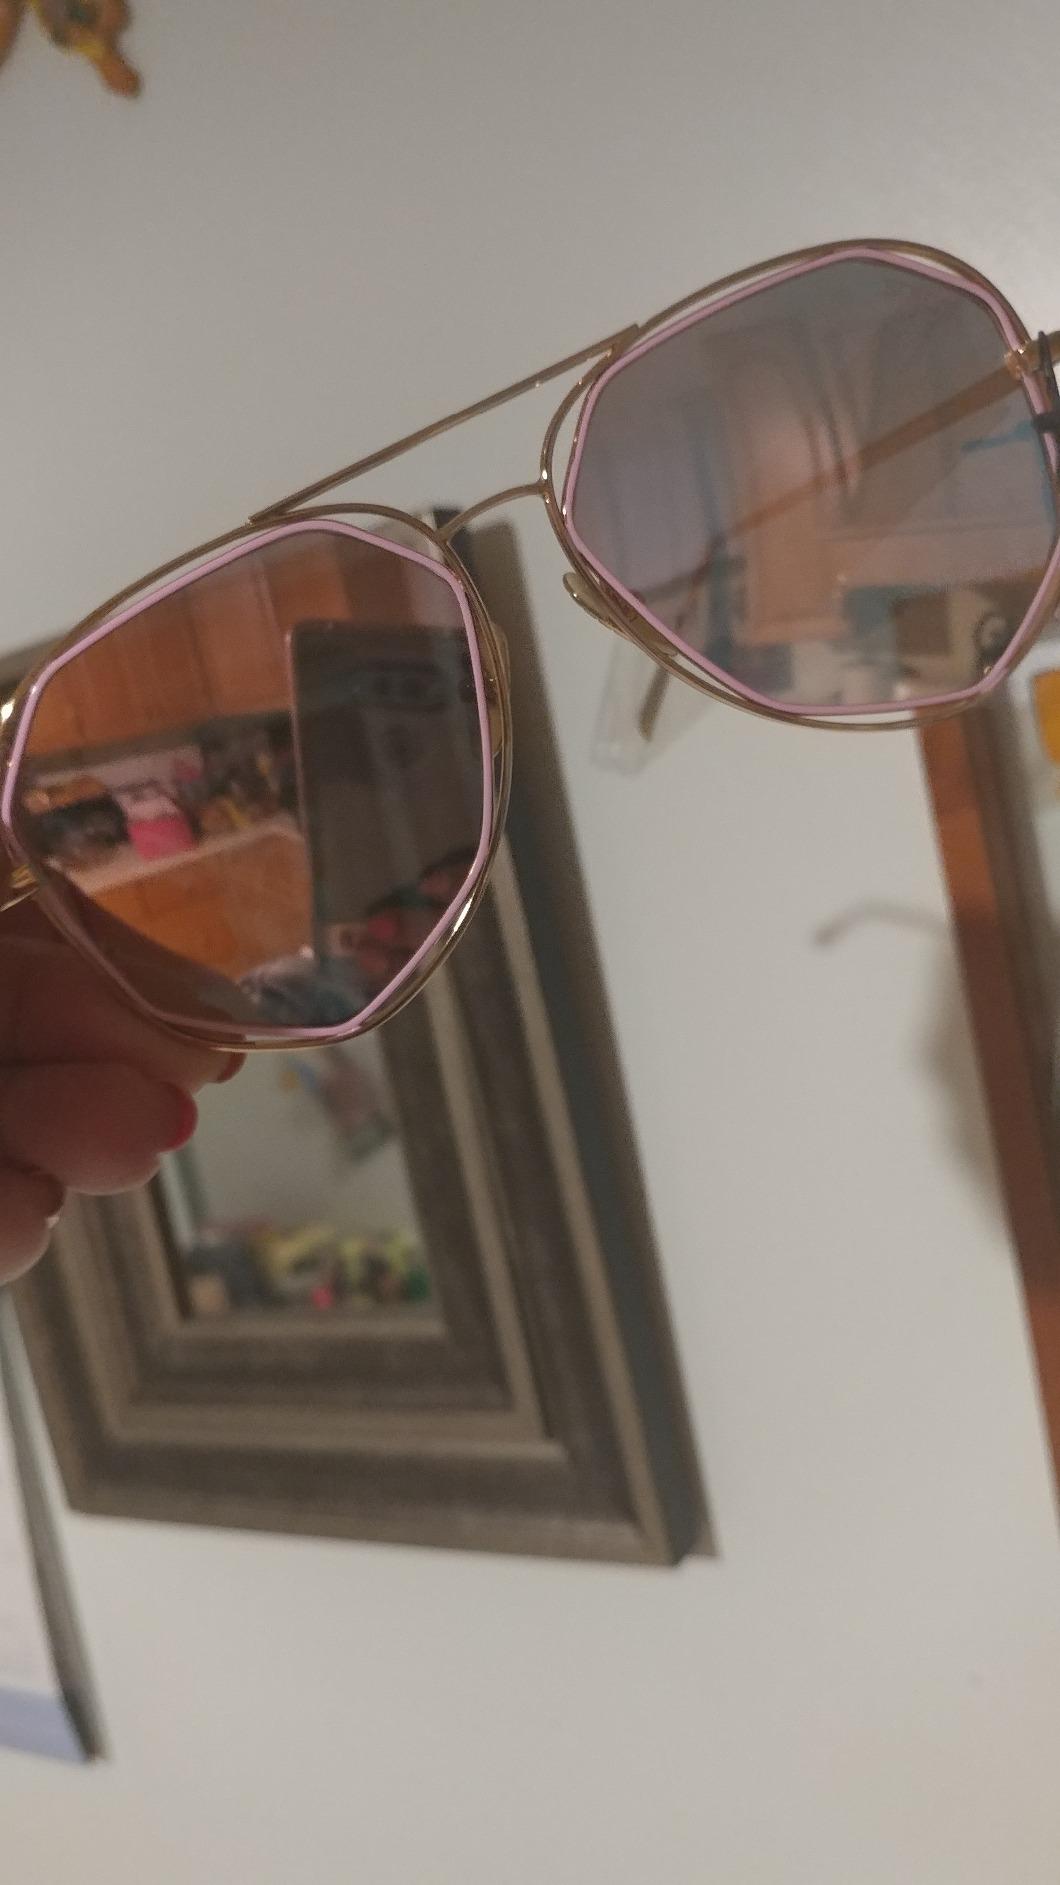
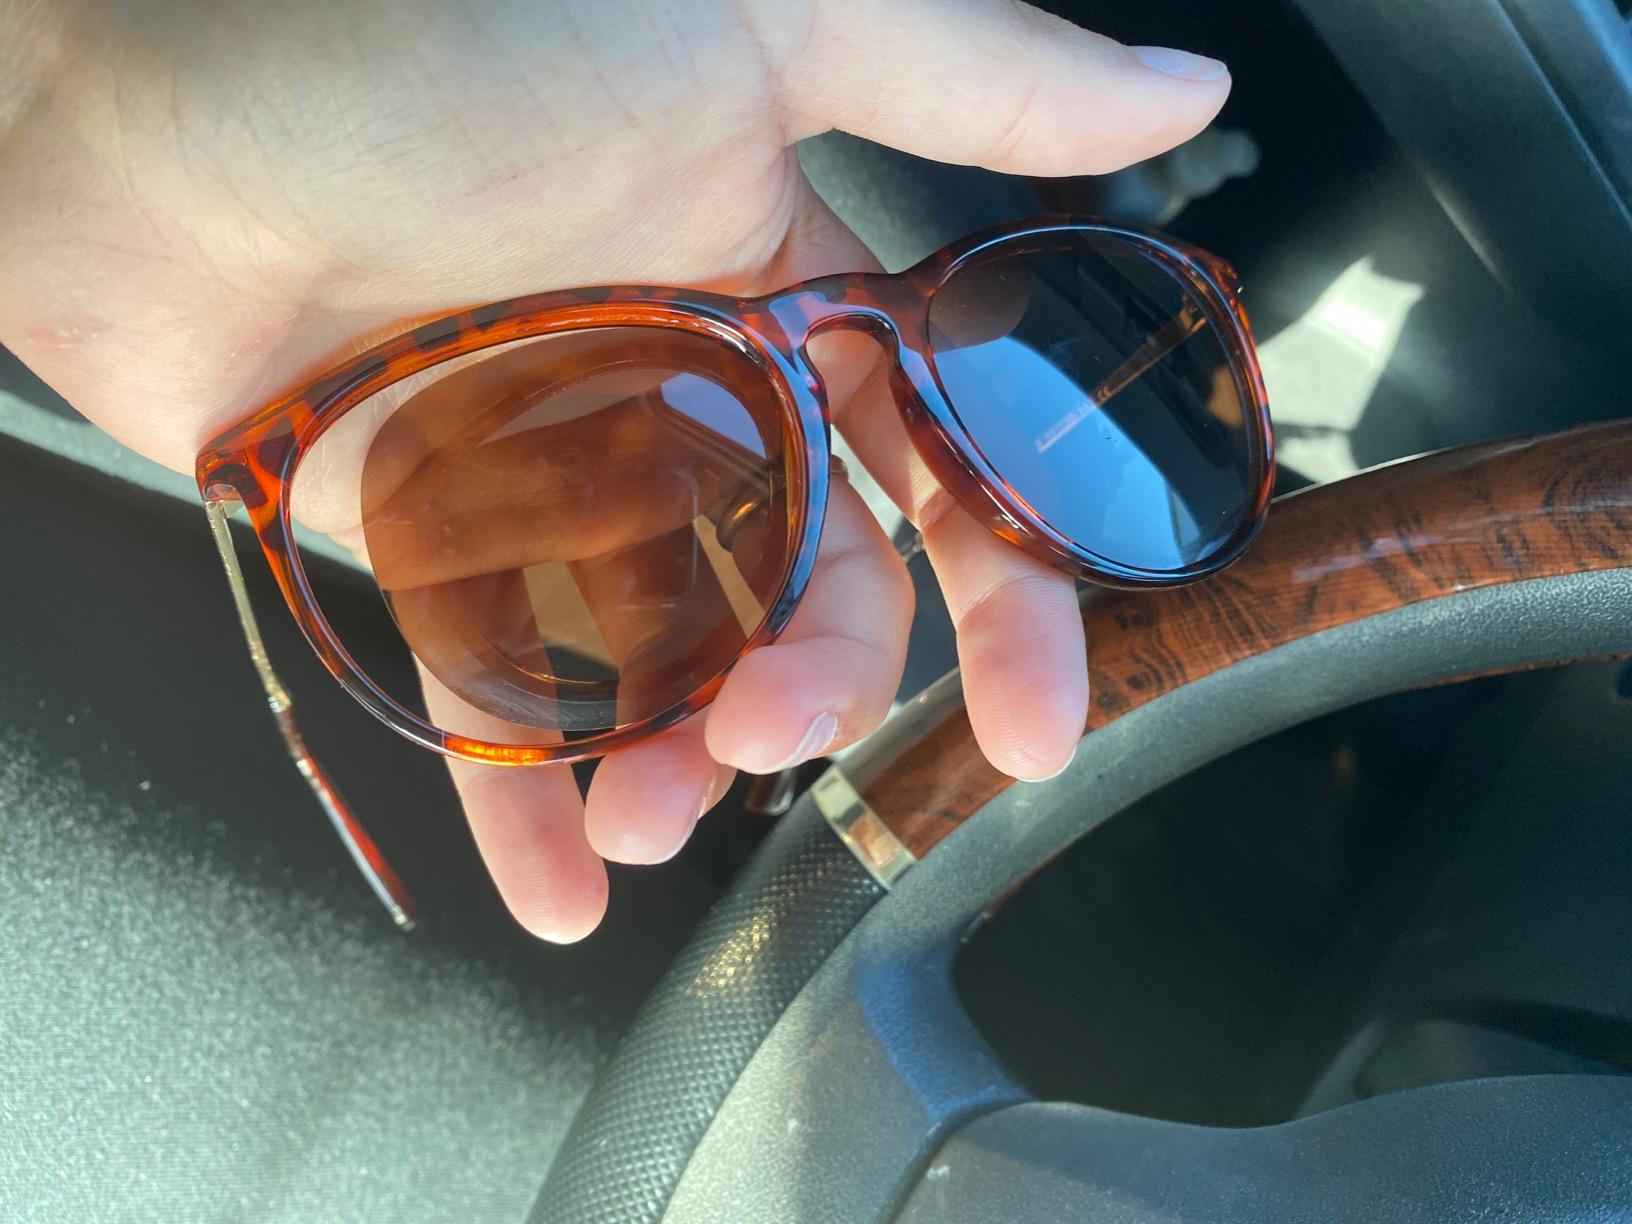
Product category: accessories_sunglasses
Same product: no